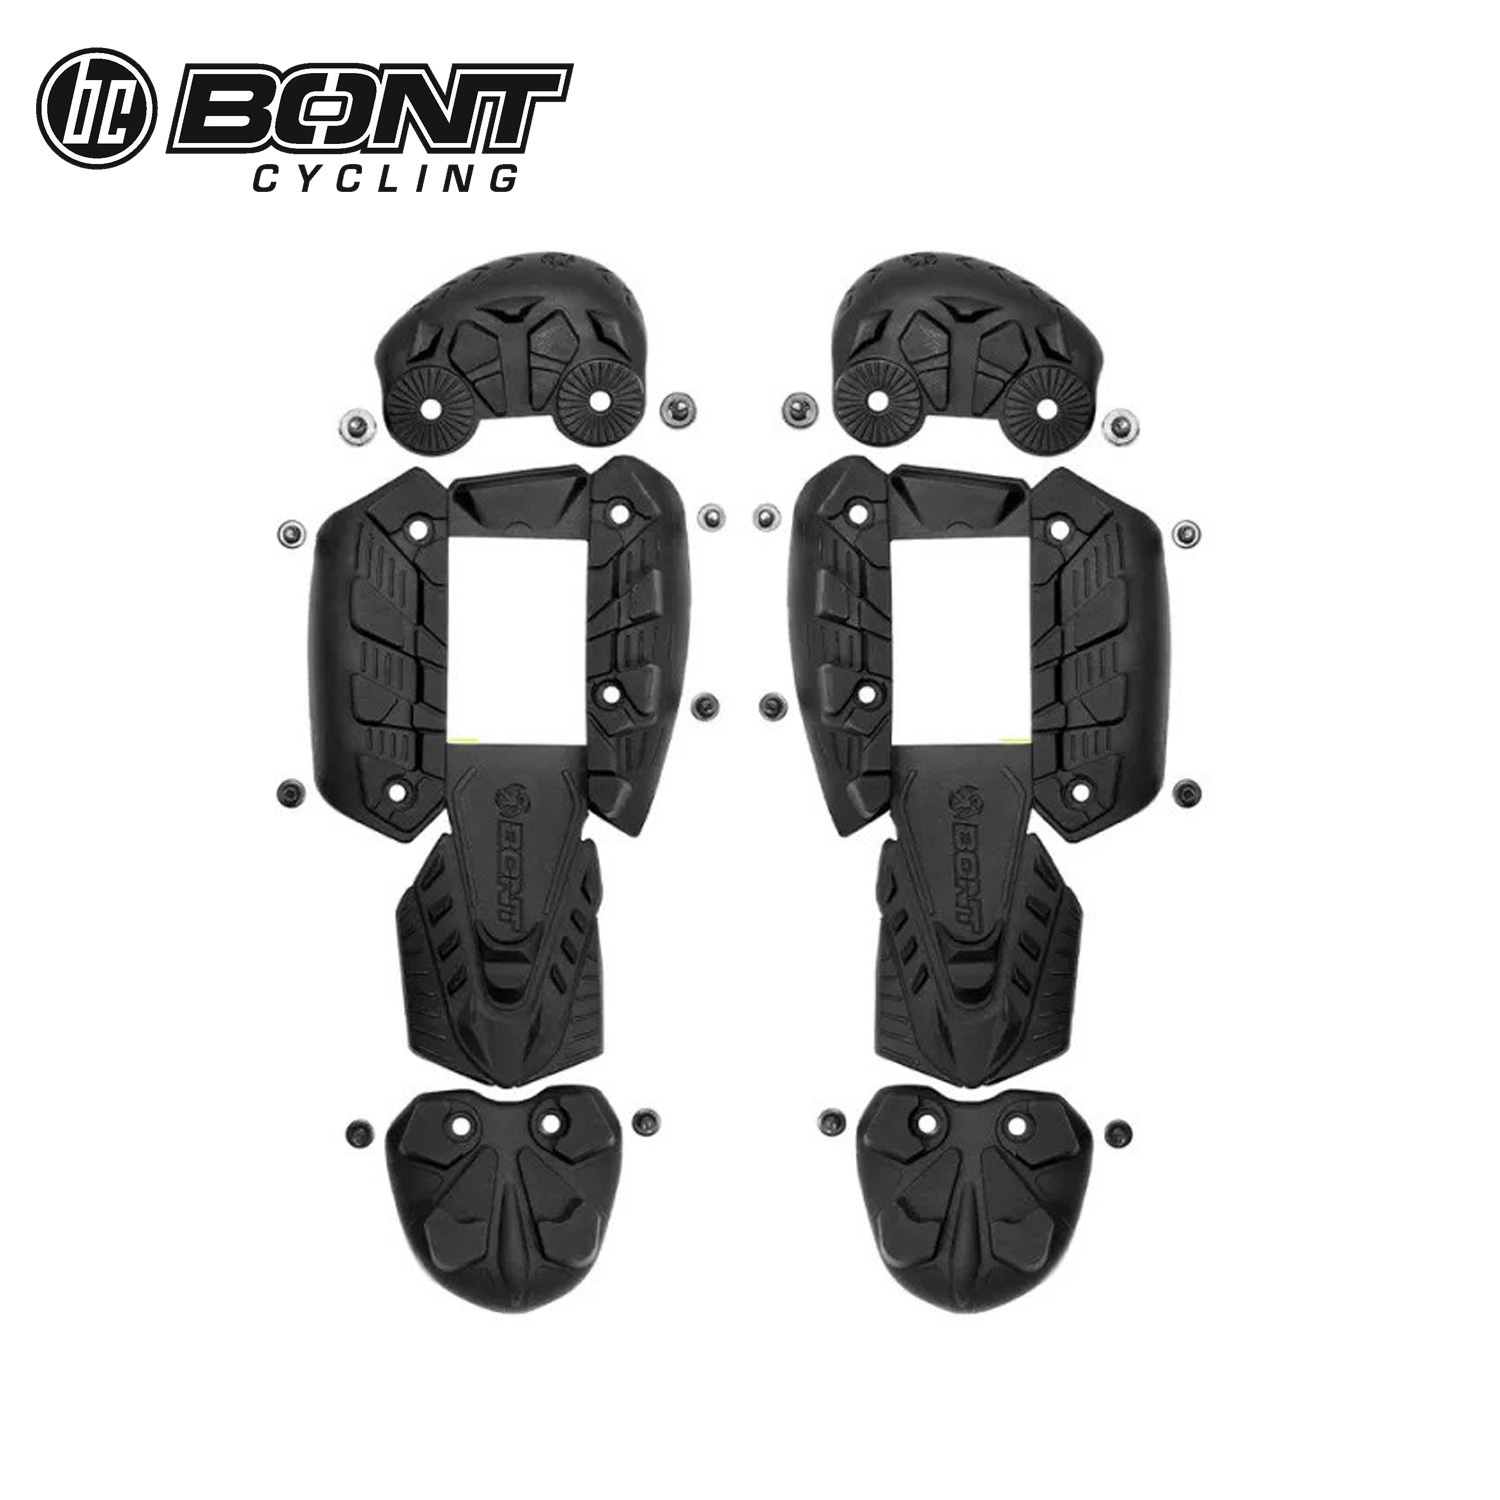
Bont MTB Sole Guards - Pair
MTB SOLE GUARDS The MTB Sole Guard kit contains everything you need to give your off-road Bont Cycling shoes a new lease of life. The kit is compatible with Vaypor G, Vaypor XC and Riot MTB+ models. MTB Sole Guard T-Nuts sold separately. TECH SPECS Sizing: 36-38, 39-40, 40.5-41, 42-42.5, 43-44, 44.5-46, 46.5-47, 48-50
Brand: Bont
Category: Sporting Goods > Outdoor Recreation > Cycling > Cycling Apparel & Accessories > Bicycle Cleat Accessories